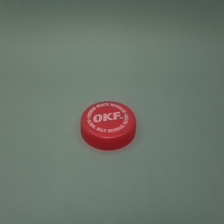
Color: red/orange/pink/fuchsia/brown
Cap type: standard cap